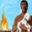
Label: man